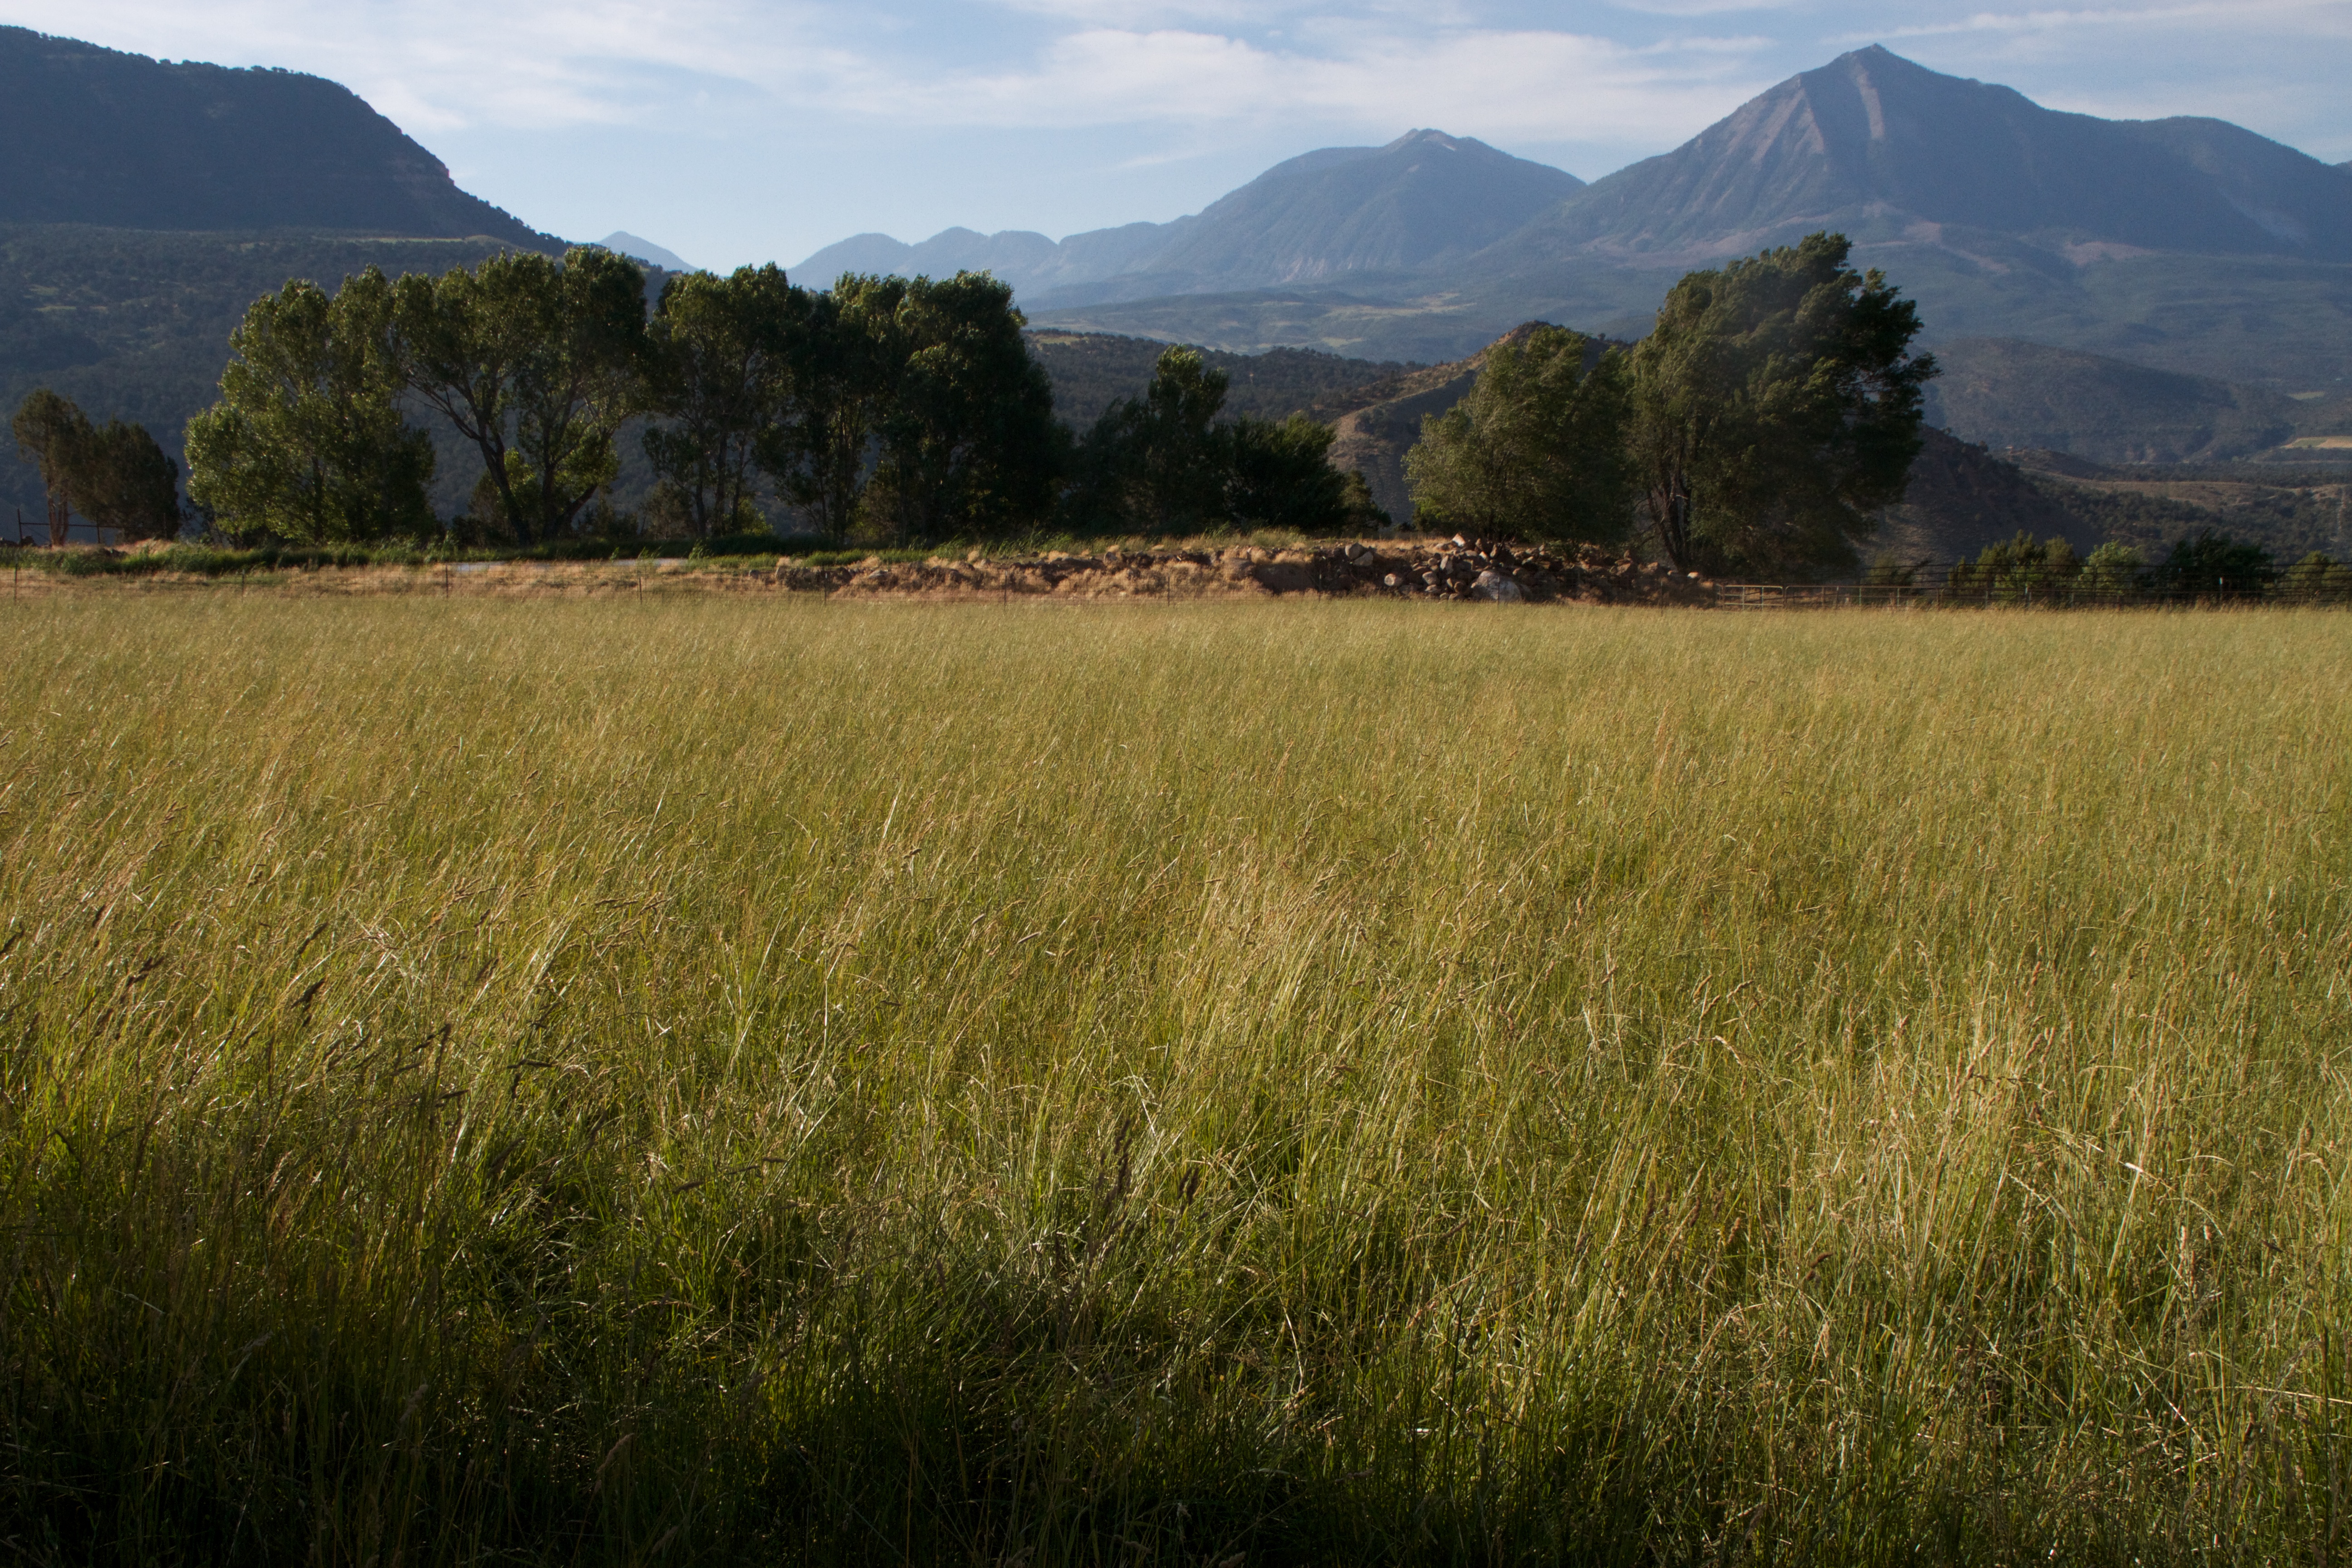
landscape, nature, grass, horizon, marsh, wilderness, mountain, field, meadow, prairie, hill, pasture, agriculture, plain, grassland, wetland, plateau, habitat, ecosystem, steppe, rural area, paddy field, natural environment, geographical feature, grass family, mountainous landforms